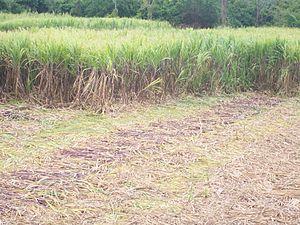
champ de canne à sucre fraîchement coupé.
La Réunion est une île de l'Ouest de l'océan Indien dans l'hémisphère sud ainsi qu'un département d'outre-mer français.